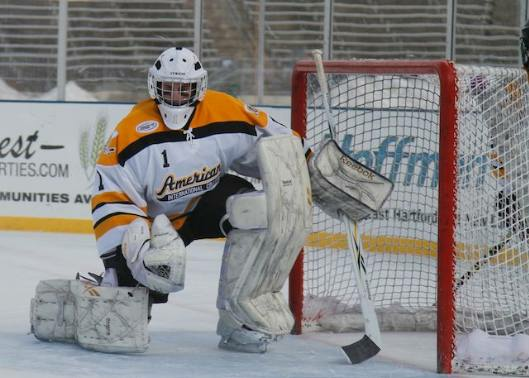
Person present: Yes